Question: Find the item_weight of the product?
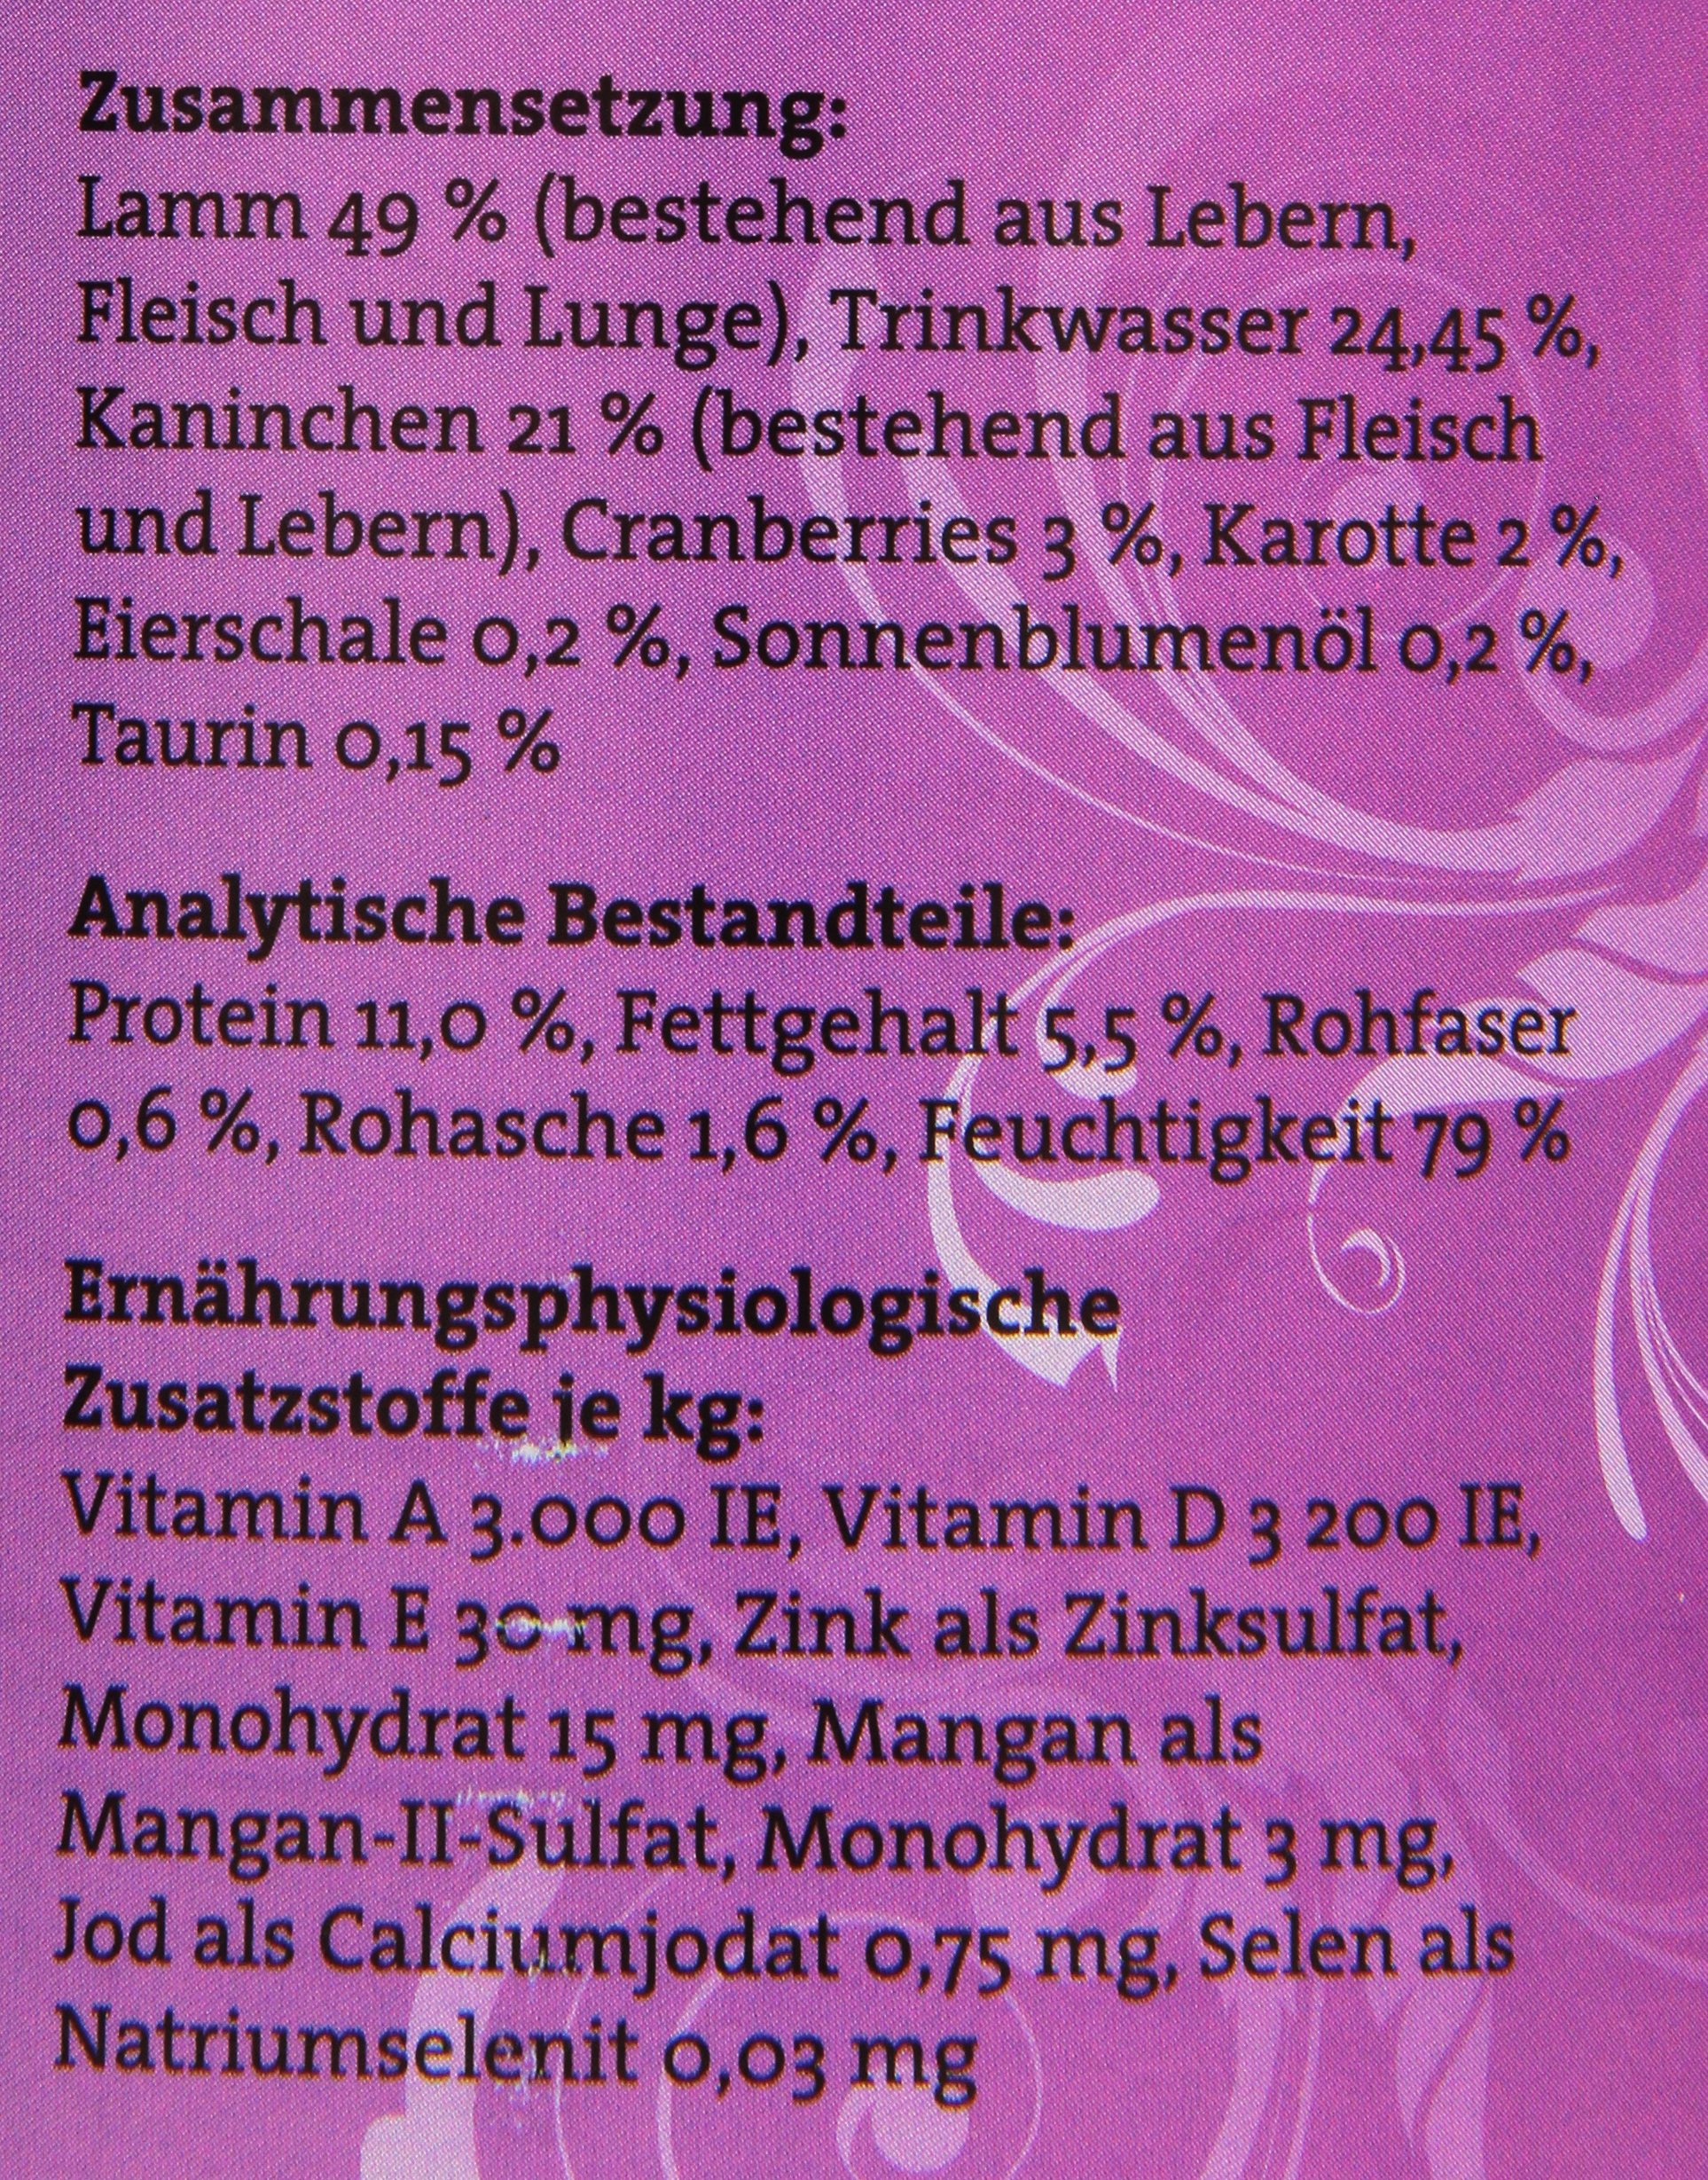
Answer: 49.0 pound